Carlisle Indian Industrial School

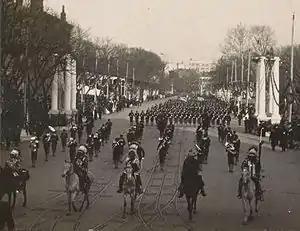
The First Inaugural Parade of the 26th President, Theodore Roosevelt, March 4, 1905. President Roosevelt vigorously waived his hat and all in the President's box rose to their feet to behold the powerful imagery of the six famous Native American chiefs on horseback adorned with face paint and elaborate feather headdresses, followed by the 46-piece Carlisle Indian School Band and a brigade of 350 Carlisle Cadets at arms.

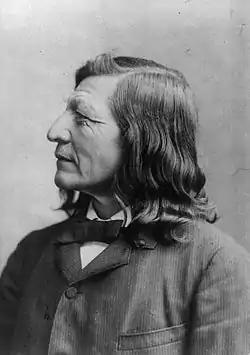
Luther Standing Bear (Oglala Lakota), Pratt's model student, was attracted to "Wild Westing" for the adventure, pay, and opportunity. Standing Bear is notable as a 20th-century Native American author, educator, philosopher and actor.

The Carlisle Indian School was a well-spring for the Society of American Indians, the first Indian rights organization created by and for Indians. The society was a group of about fifty prominent Native American intelligentsia who exchanged views collectively confronting their tribes and gave birth to Pan-Indianism. The organization was influenced by the Carlisle experience and dedicated to self-determination and preserving Native American culture. From 1911 to 1923, the society was forefront in the fight for Indian citizenship and the passage of the Indian Citizenship Act of 1924.